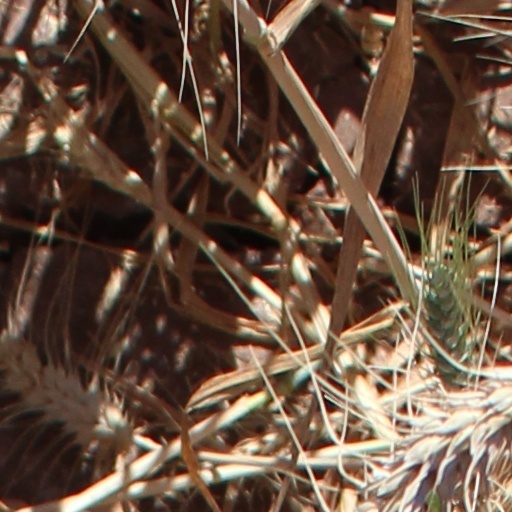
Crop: wheat